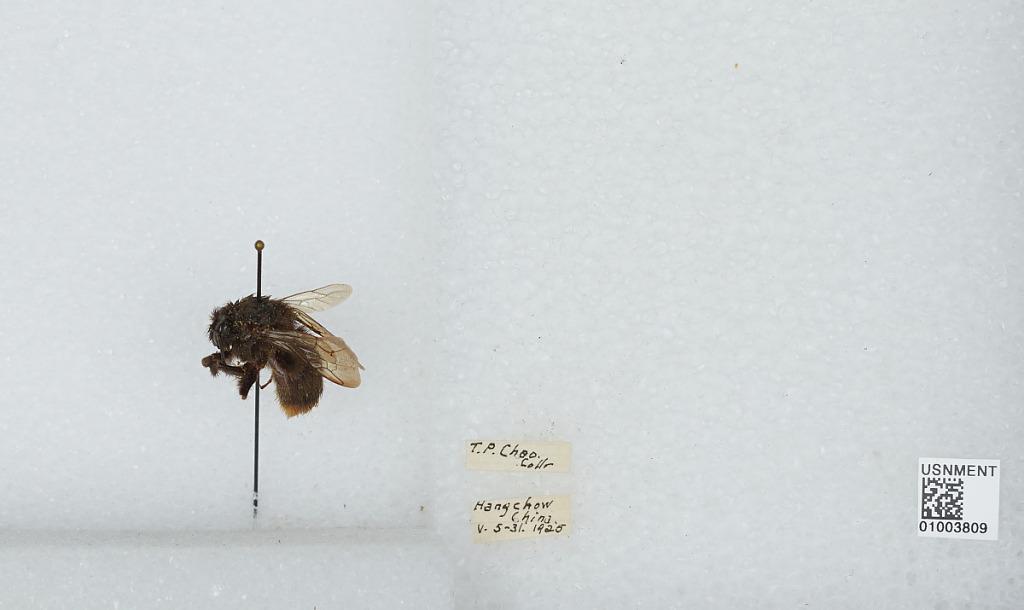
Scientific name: Bombus (Bombus) ignitus Smith
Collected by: T. Chao
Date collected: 1925-5-5
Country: China
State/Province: Zhejiang Sheng
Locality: Hangzhou